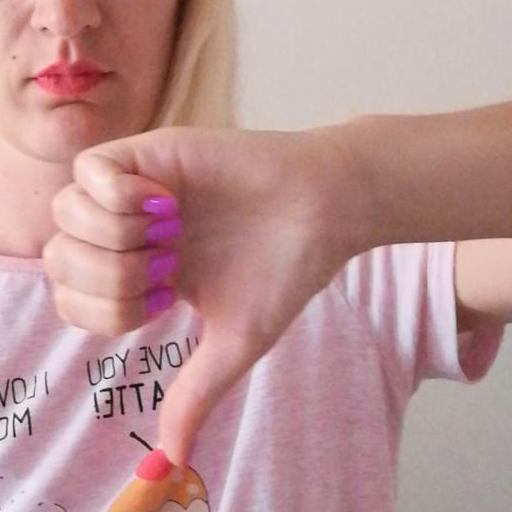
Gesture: dislike